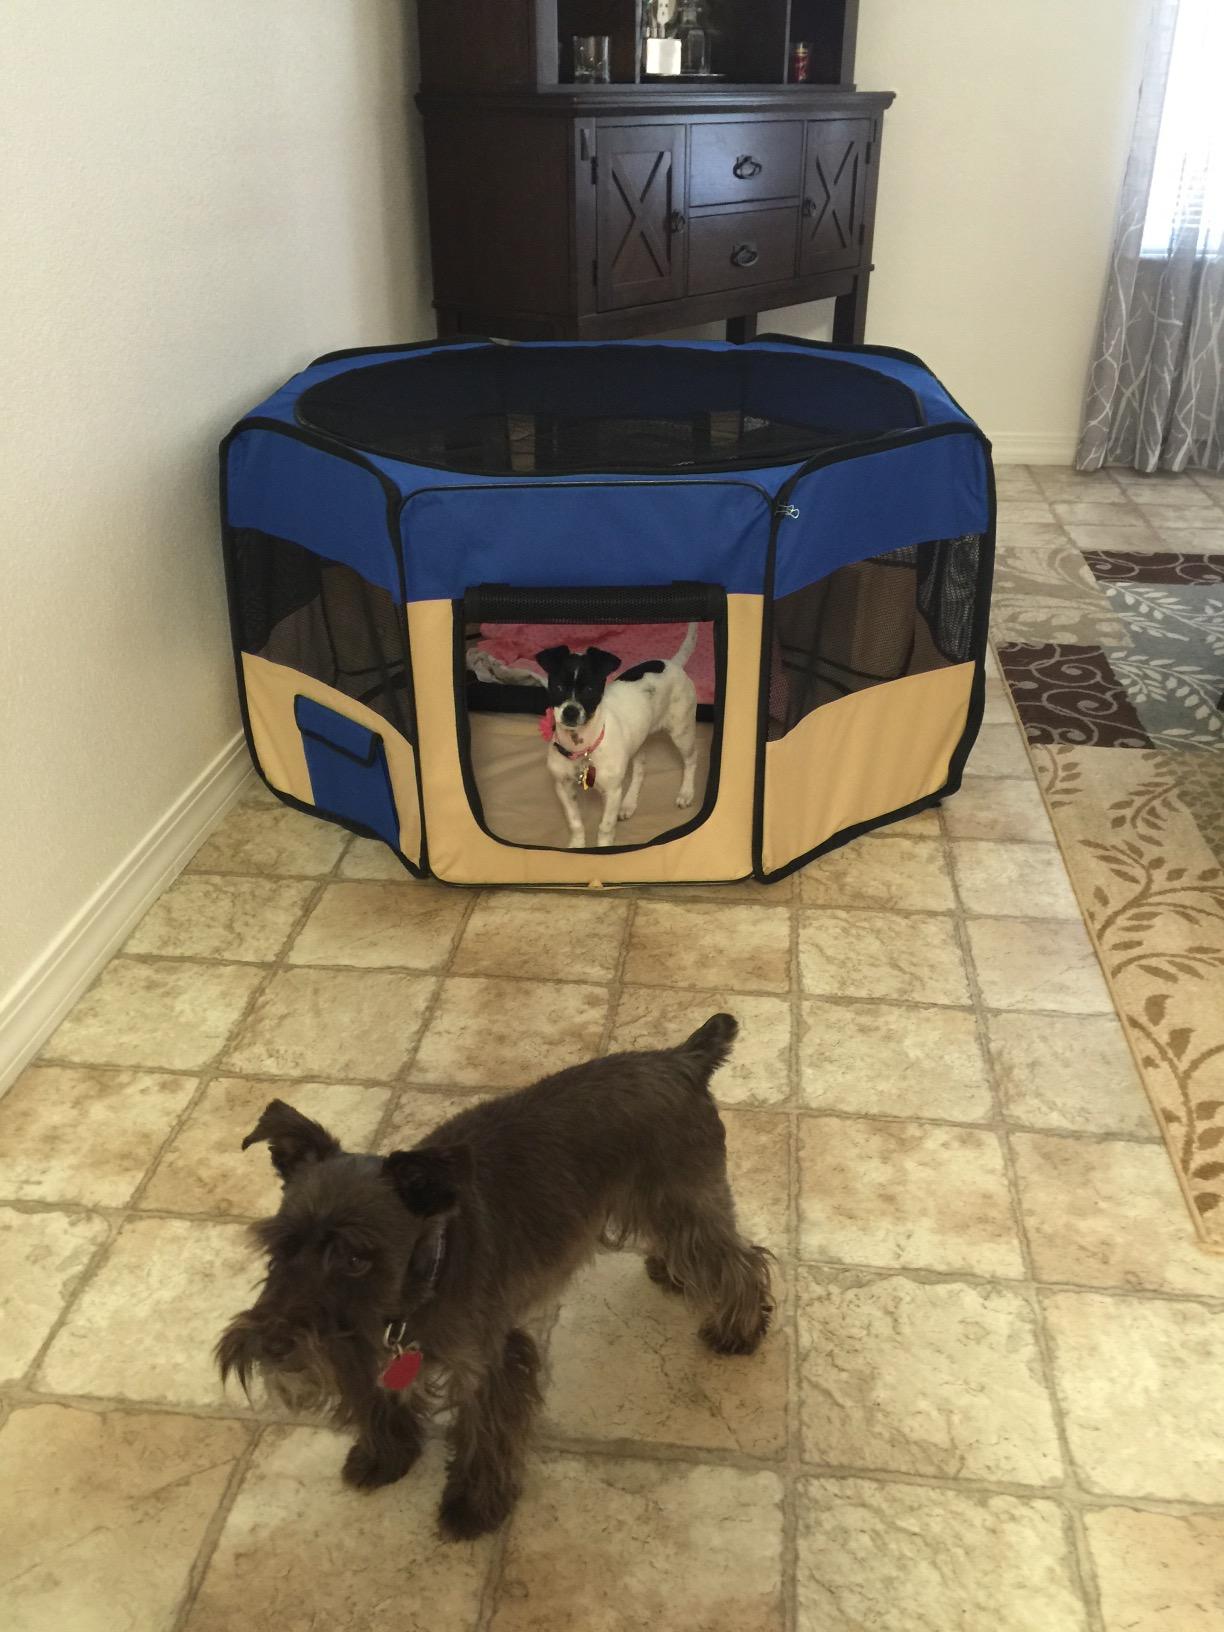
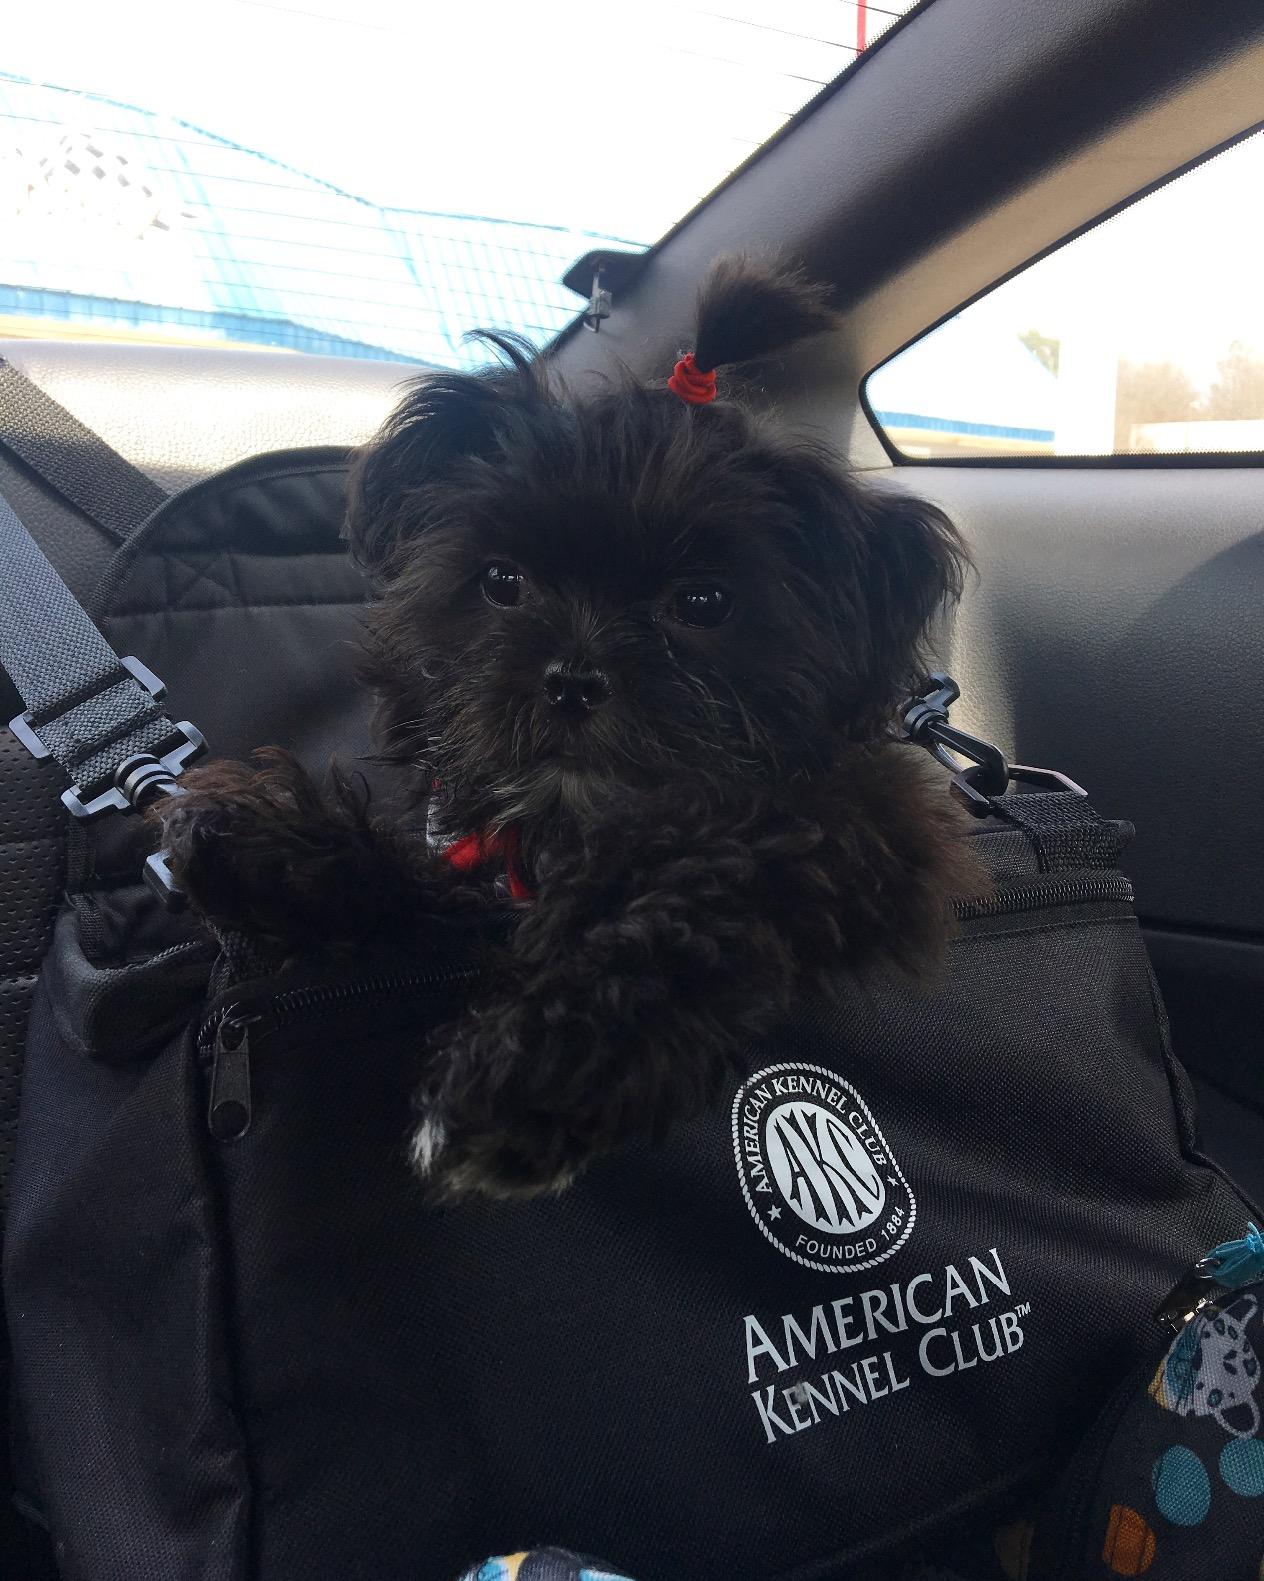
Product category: items_kennel
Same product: no